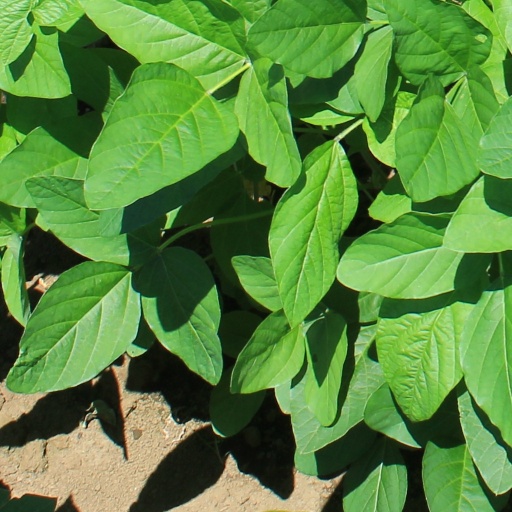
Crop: soybean